Sculptures in the Schönbrunn Garden

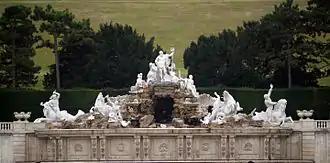
"Neptune Fountain" in the Schönbrunn Garden

The "Neptune Fountain" at the foot of the Gloriette hill was designed to be the crowning monument of the Great Parterre. Commissioned by Empress Maria Theresa, work on the fountain began in 1776 and was completed within four years, just prior to the death of the empress. The overall design was done by Johann Ferdinand Hetzendorf von Hohenberg; the marble sculptural group was executed by Wilhelm Beyer.